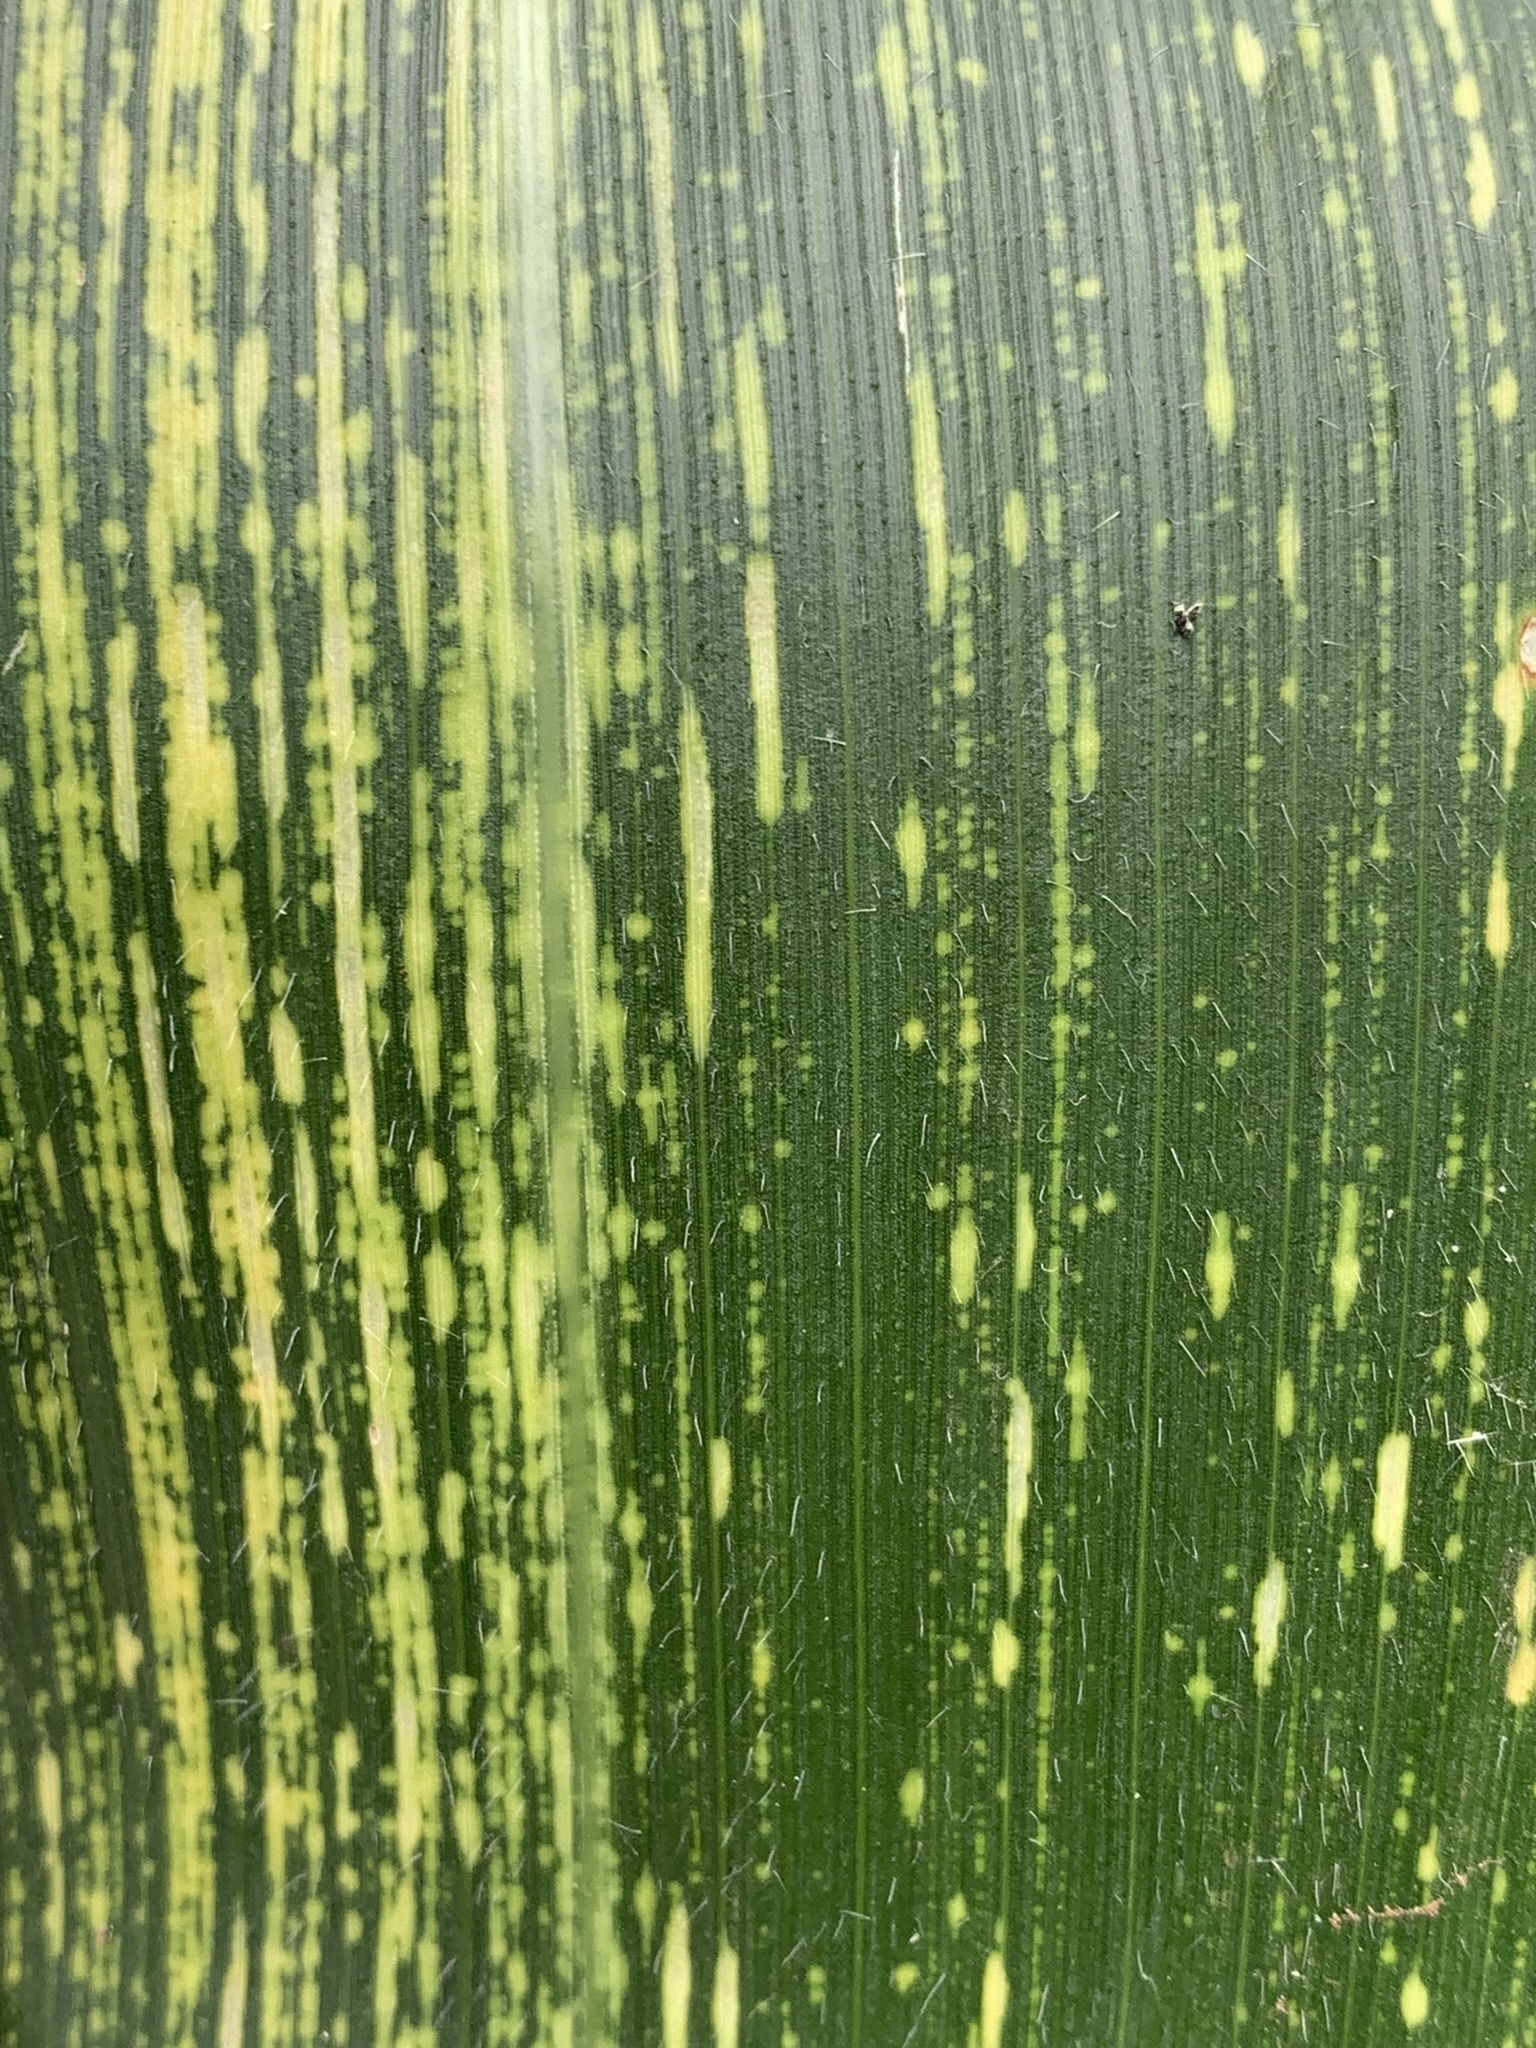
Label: MSV